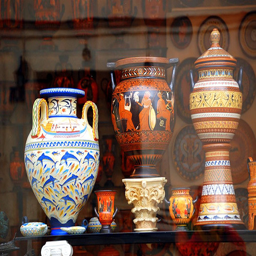
A group of vases sitting on top of a shelf in a display case.
Colorful ceramic vases of different shapes and sizes on display on a shelf in a window.
Vases of different sizes, shape and designs are on display through window.
some vases are on display together behind some glass
A set of elegant Greek vases and dishes.